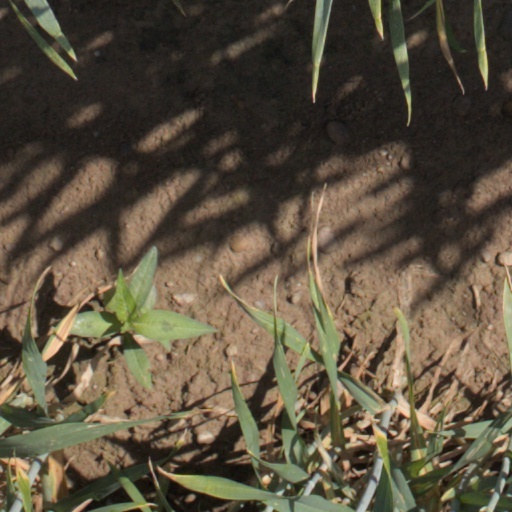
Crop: wheat